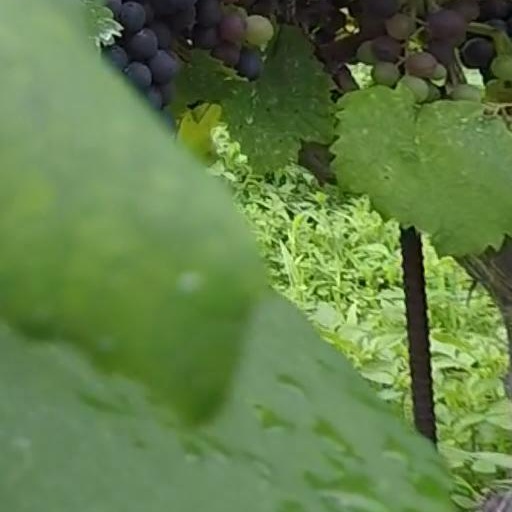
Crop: grape